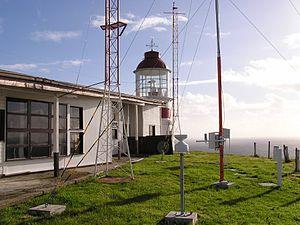
Cette liste recense les phares du Chili, dont les côtes sont particulièrement longues et dangereuses. En effet, le Chili compte au moins 5 000 îles rocheuses. La signalisation maritime est effectuée par le Servicio de Señalización Marítima au sein du Service hydrographique et océanographique de la marine chilienne dépendant de la Marine chilienne.
Le phare de l'île Guafo, est un phare situé sur l'île du même nom, dans l'archipel de Chiloé au Chili.
L’île Guafo est une île située à l'extrême sud de l'archipel de Chiloé, dans la Province de Chiloé au Chili. Elle est inhabitée et abrite un phare entretenu par la marine chilienne.